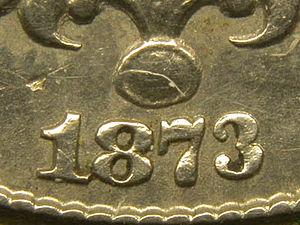
Le Shield nickel est la première pièce de cinq cents réalisée en cupronickel aux États-Unis, le même alliage qui compose aujourd'hui encore les nickels. Conçue par James B. Longacre, la pièce est émise de 1866 jusqu'en 1883, quand elle est remplacée par le Liberty Head nickel. La pièce tire son nom du motif sur son avers et est la première pièce de cinq cents dénommée « nickel » aux États-Unis, les pièces de cette dénomination étaient jusqu'alors appelées « half dimes ».